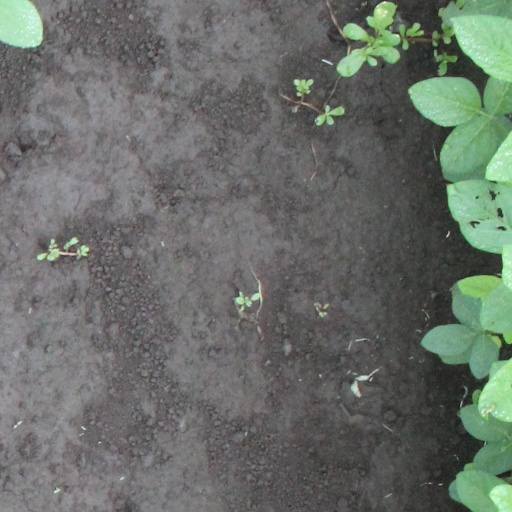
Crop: soybean